Gabriel Kolko

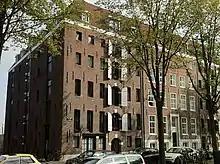
Warehouse where Kolko lived

Kolko married Joyce Manning in 1955, and the couple remained together until her death in 2012. She had been a collaborator in his writings, such as "The Limits of Power". Upon retirement, Kolko emigrated to Amsterdam, where he had a home and continued to work on his historical assessments of modern warfare, particularly the Vietnam War. He was a regular contributor to the political newsletter "CounterPunch" during the final 15 years of his life. He was interested in mycology and a fan of Giovanni Kapsperger.